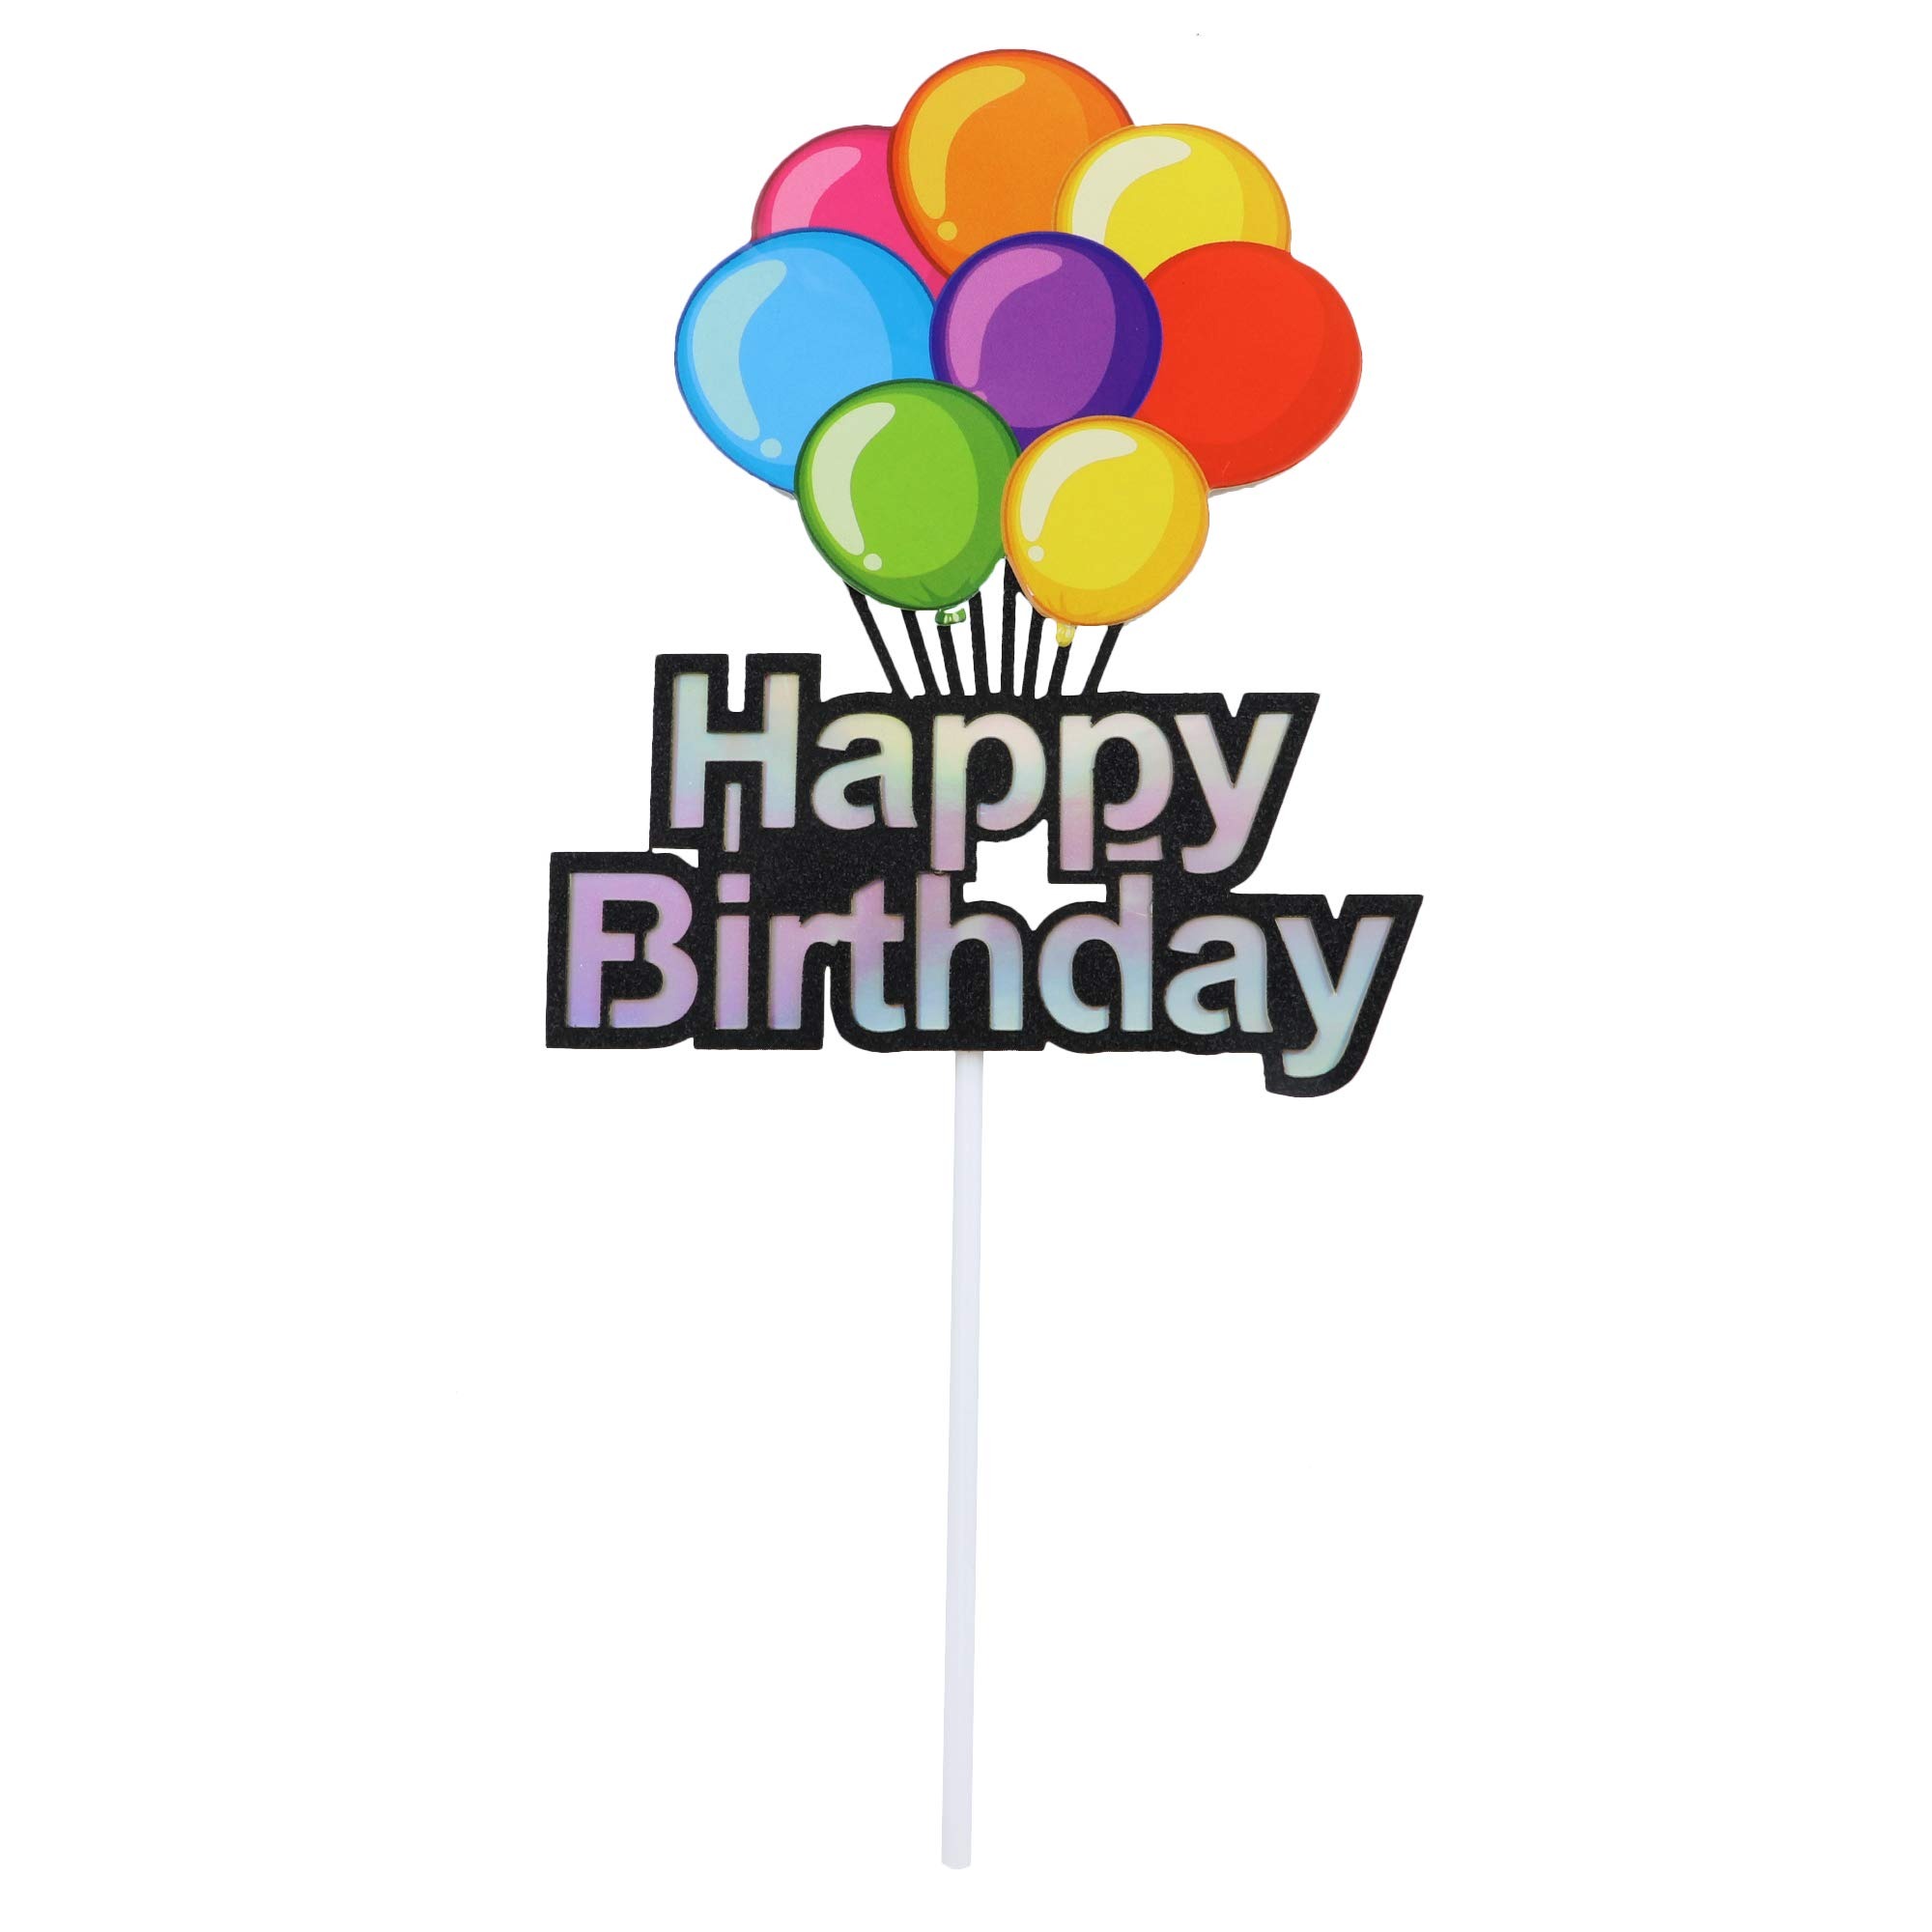
Item Name: O'Creme Balloons-and-Happy-Birthday Cake Topper with Raised Background and Separate Stick
Bullet Point 1: Happy Birthday in block iridescent letters
Bullet Point 2: Raised glittered-black outline
Bullet Point 3: Balloons without outline
Bullet Point 4: Overall size of cake topper (minus stick) 3-3/4 inch left to right x 4-1/2 inch top to bottom
Bullet Point 5: Overall length of stick — separate but shown in image attached to the topper, since it comes with small piece of adhesive nylon to tape the stick and the topper to each other — 6 inch
Product Description: <b>O'Creme Happy Birthday Cake Topper with Raised Background and Separate Stick</b><br>Plain white card stock on back <li>Happy Birthday in block iridescent letters <li>Raised glittered-black outline <li>Balloons without outline <li>Balloons connected to "Happy Birthday" with multiple thin strips to look like the strings attaching basket (where the passengers sit) to the envelope (the "balloon" part) of a hot air balloon <li>Overall size of cake topper (minus stick) 3-3/4 inch left to right x 4-1/2 inch top to bottom <li>Size of "Happy Birthday" 3-3/4 inch left to right x 1-3/4 inch top to bottom <li>Hollow plastic stick <li>Overall length of stick — separate but shown in image attached to the topper, since it comes with small piece of adhesive nylon to tape the stick and the topper to each other — 6 inch
Value: 1.0
Unit: Count

Price: 9.68